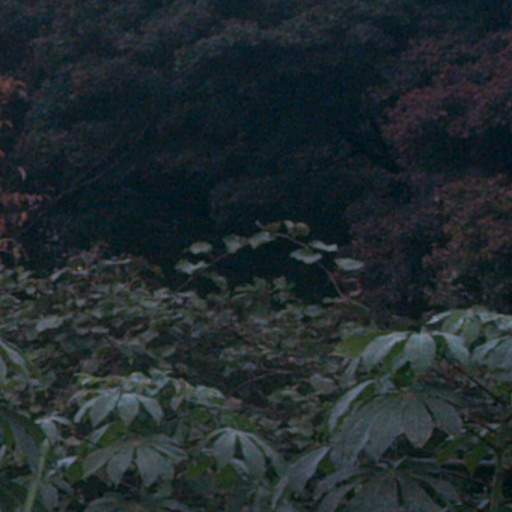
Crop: cassava